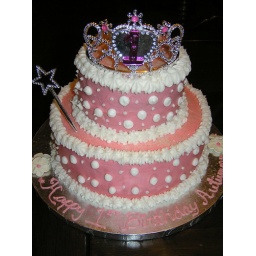
Princess theme birthday cake for Autumn's 1st. Cake is frosted in pink tinted buttercream and sprinkled with fairy dust.